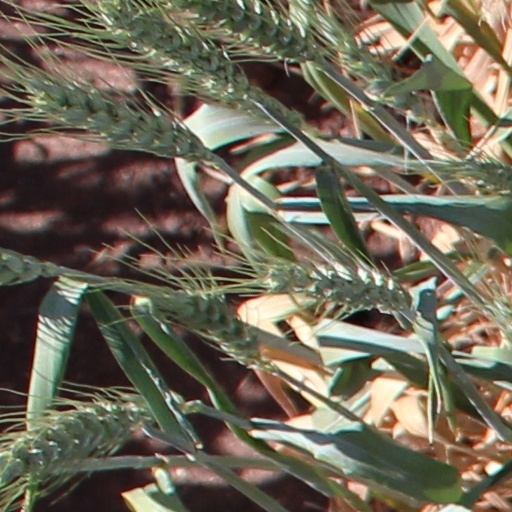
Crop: wheat